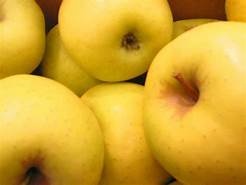
Label: apple